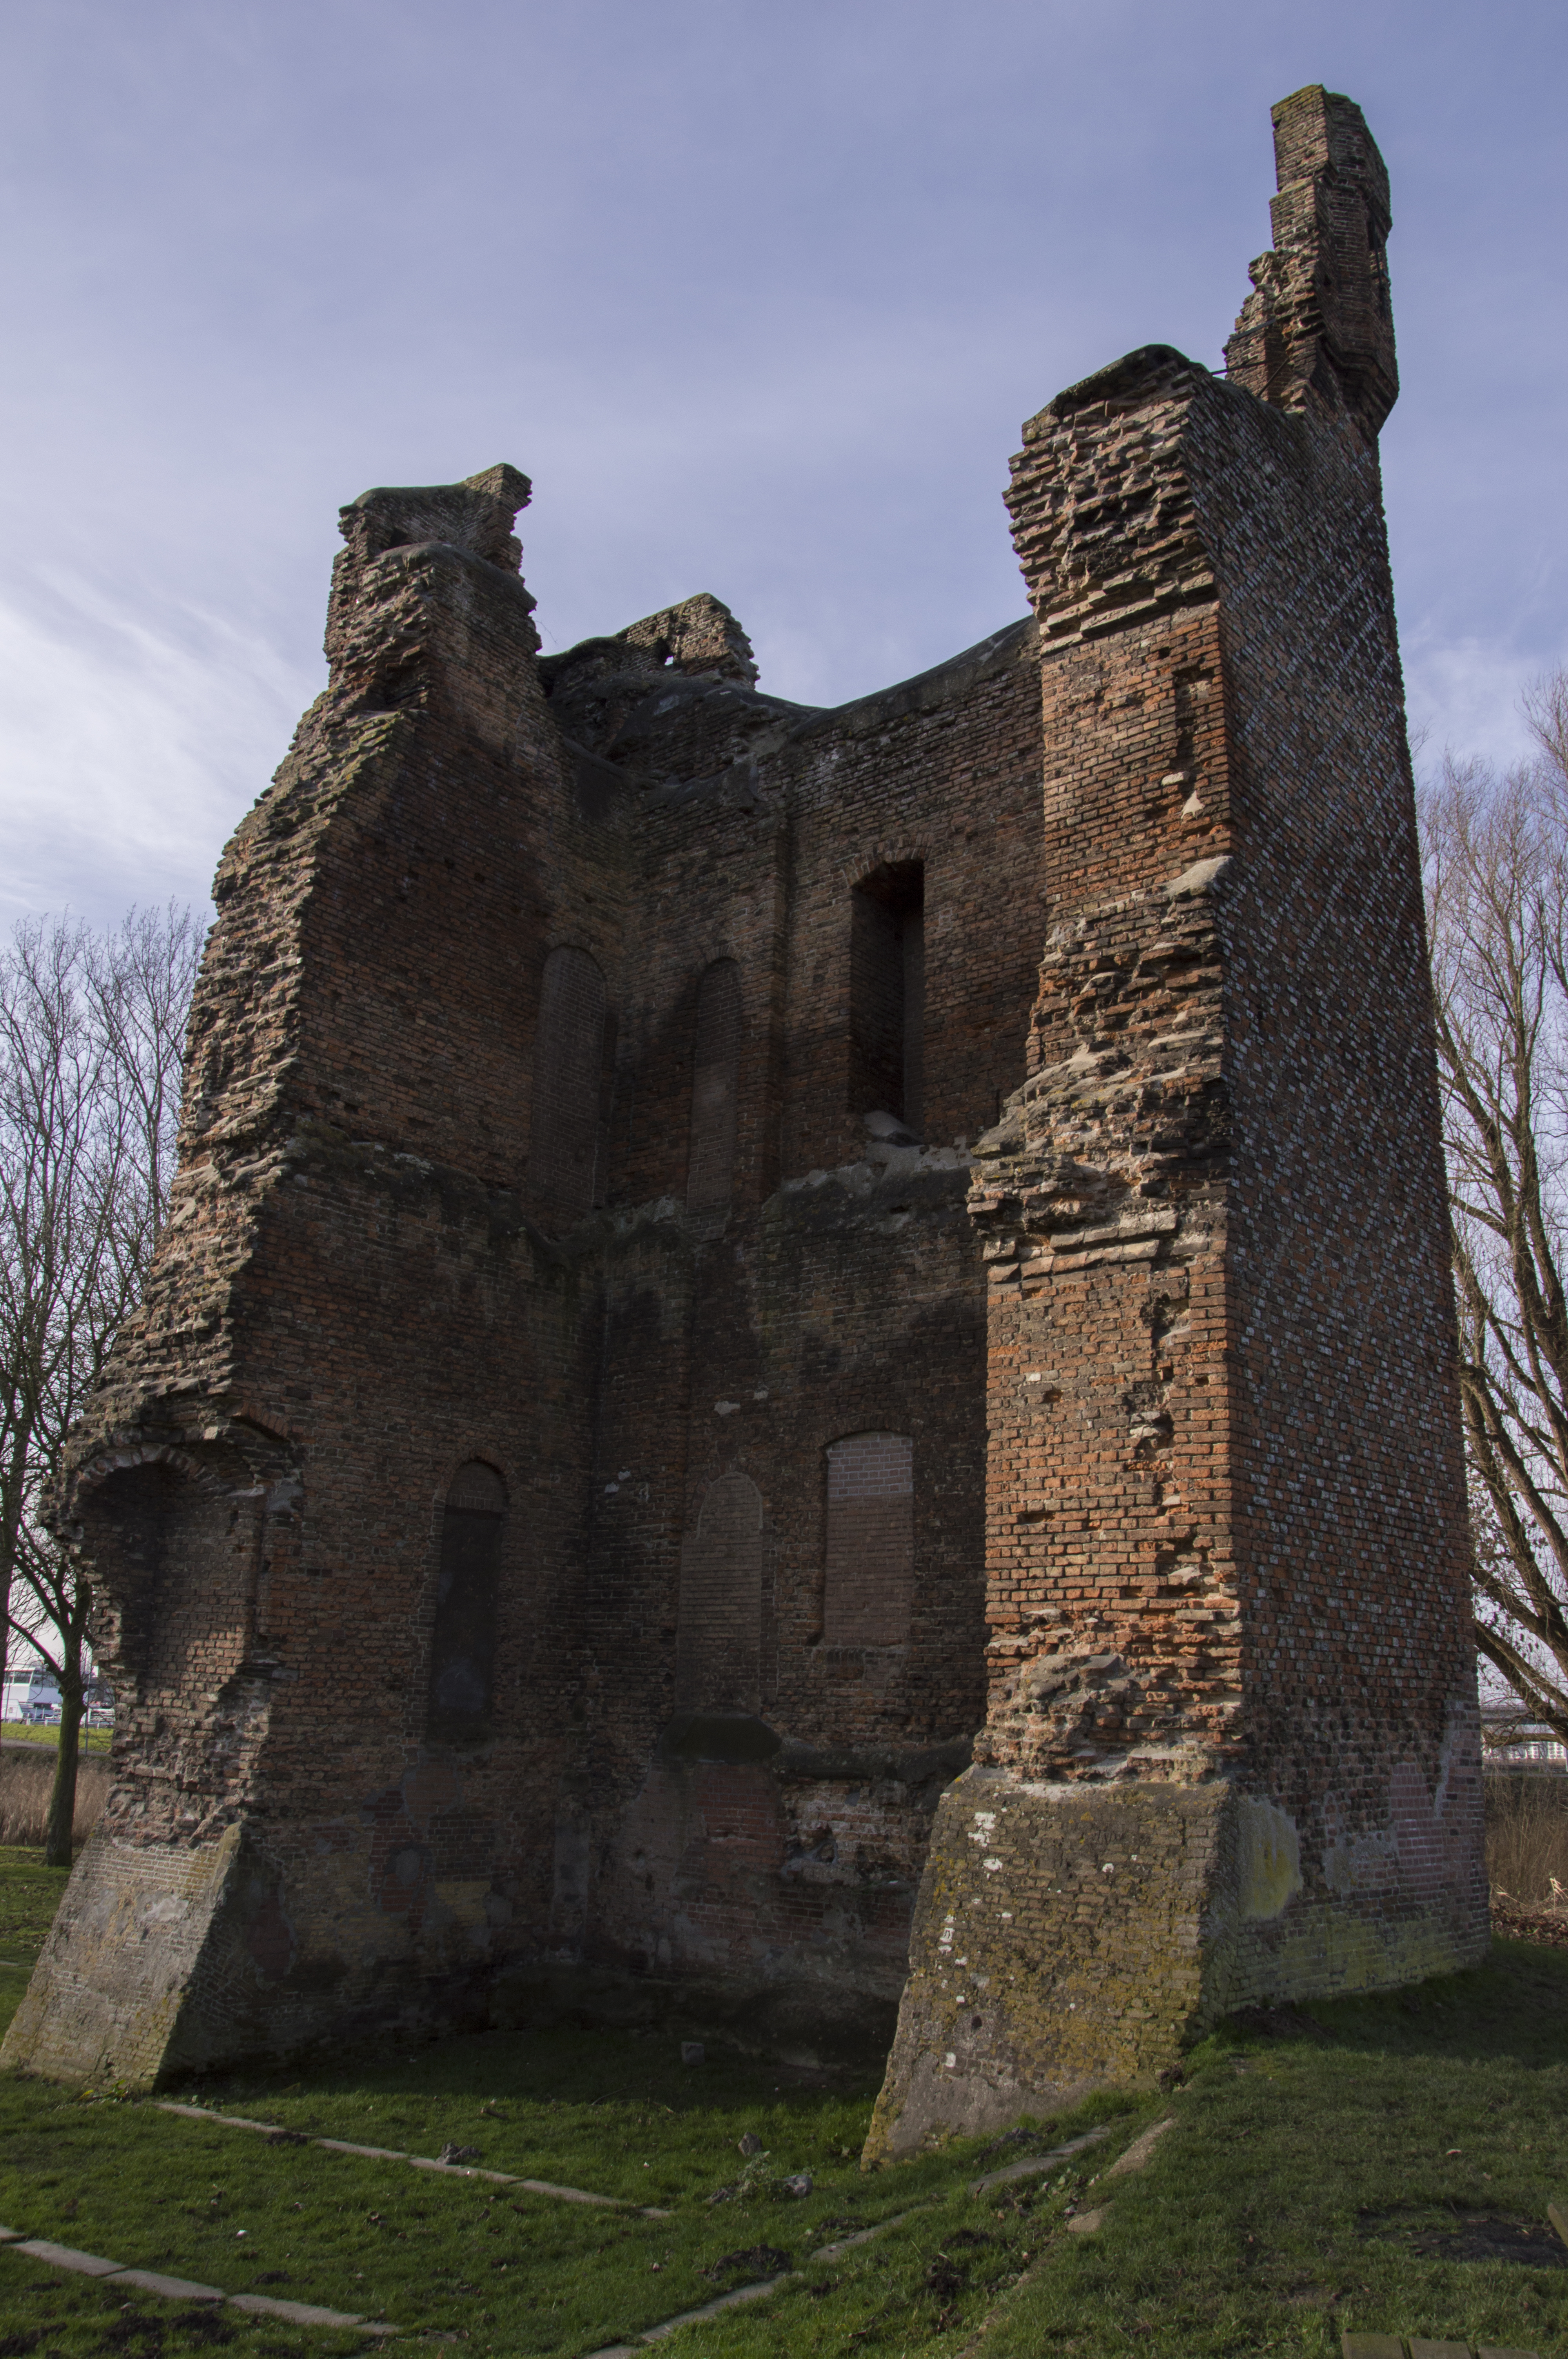
outdoor, rock, architecture, photography, building, chateau, urban, photo, castle, nikon, historic, fortification, place of worship, holland, nederland, netherlands, temple, ruins, dutch, monastery, outdoorphotography, picture, photograph, fotos, foto, fotografie, history, abbey, urbanphotography, ruine, kasteel, middle ages, paulvandevelde, pdvandevelde, padagudaloma, dordrecht, stadsfotografie, nederlandinfotos, historisch, stadswandeling, architectuur, pvdvfotografie, pdvandeveldedordrecht, diep, rondjedordt, dedordtevaer, dutchphotography, nederlandsefotografie, dutchphotogaraphy, totallydutch, fotografienederland, hollandsefotografie, fotografieholland, dordtmonumenteel, fotosdordrecht, fotosvandordrecht, erfgoedcentrumdiep, openmonumentendag, fotovandeweek, dordrechtmonumenteel, archaeological site, huistemerwede, dani lvandemerwede, historic site, ancient history, paulvandeveldedordrecht, regionaalarchiefbeeldbank, hetgeheugenvannederland